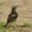
Label: bird